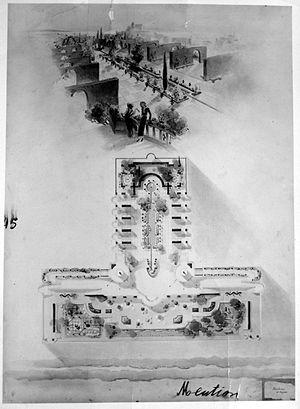
Projet primé en 1ère mention au concours Delaon 1938 - Jardins - Architecte Toma Barbu Socolescu (1909-1977)
Toma Barbu Socolescu est un architecte roumain, fils de Toma T. Socolescu et petit-fils de Toma N. Socolescu.